The Square Jungle

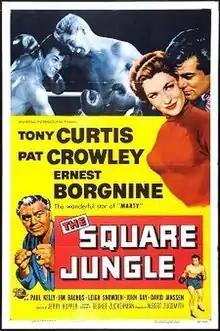
Film poster by Reynold Brown

The Square Jungle is a 1955 American film noir drama sport film directed by Jerry Hopper and starring Tony Curtis, Pat Crowley and Ernest Borgnine.